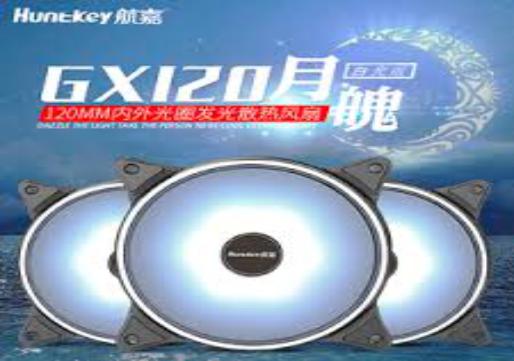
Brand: huntkey
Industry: Food